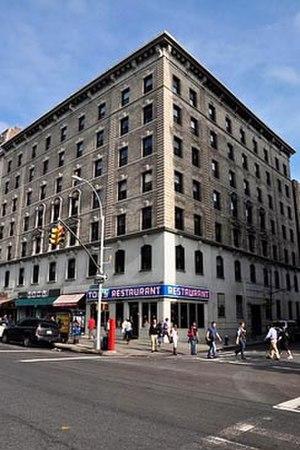
Le Goddard Institute for Space Studies, plus connu par son acronyme GISS, est un laboratoire de recherche américain spécialisé dans l'étude de l'atmosphère de la Terre et des exoplanètes. Il est à ce titre un des principaux acteurs des études menées sur le réchauffement climatique. Il fait partie du Centre de vol spatial Goddard, un des établissements de l'agence spatiale américaine, la NASA.